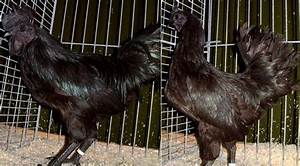
Label: gallina